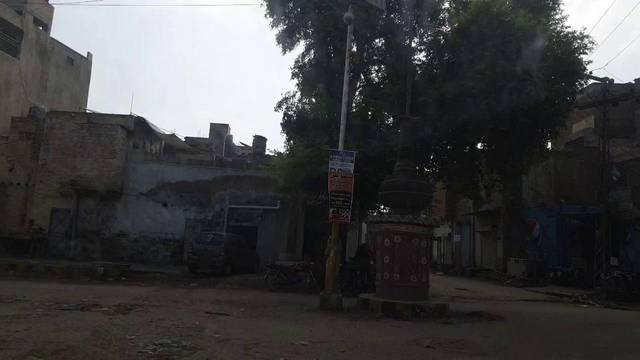
Region: Pakistan
Coordinates: 27.537, 68.756